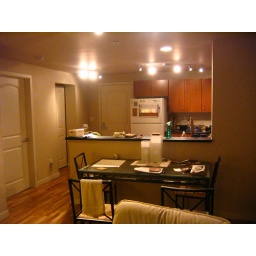
Taken with my back to the laptop desk in the first photo.